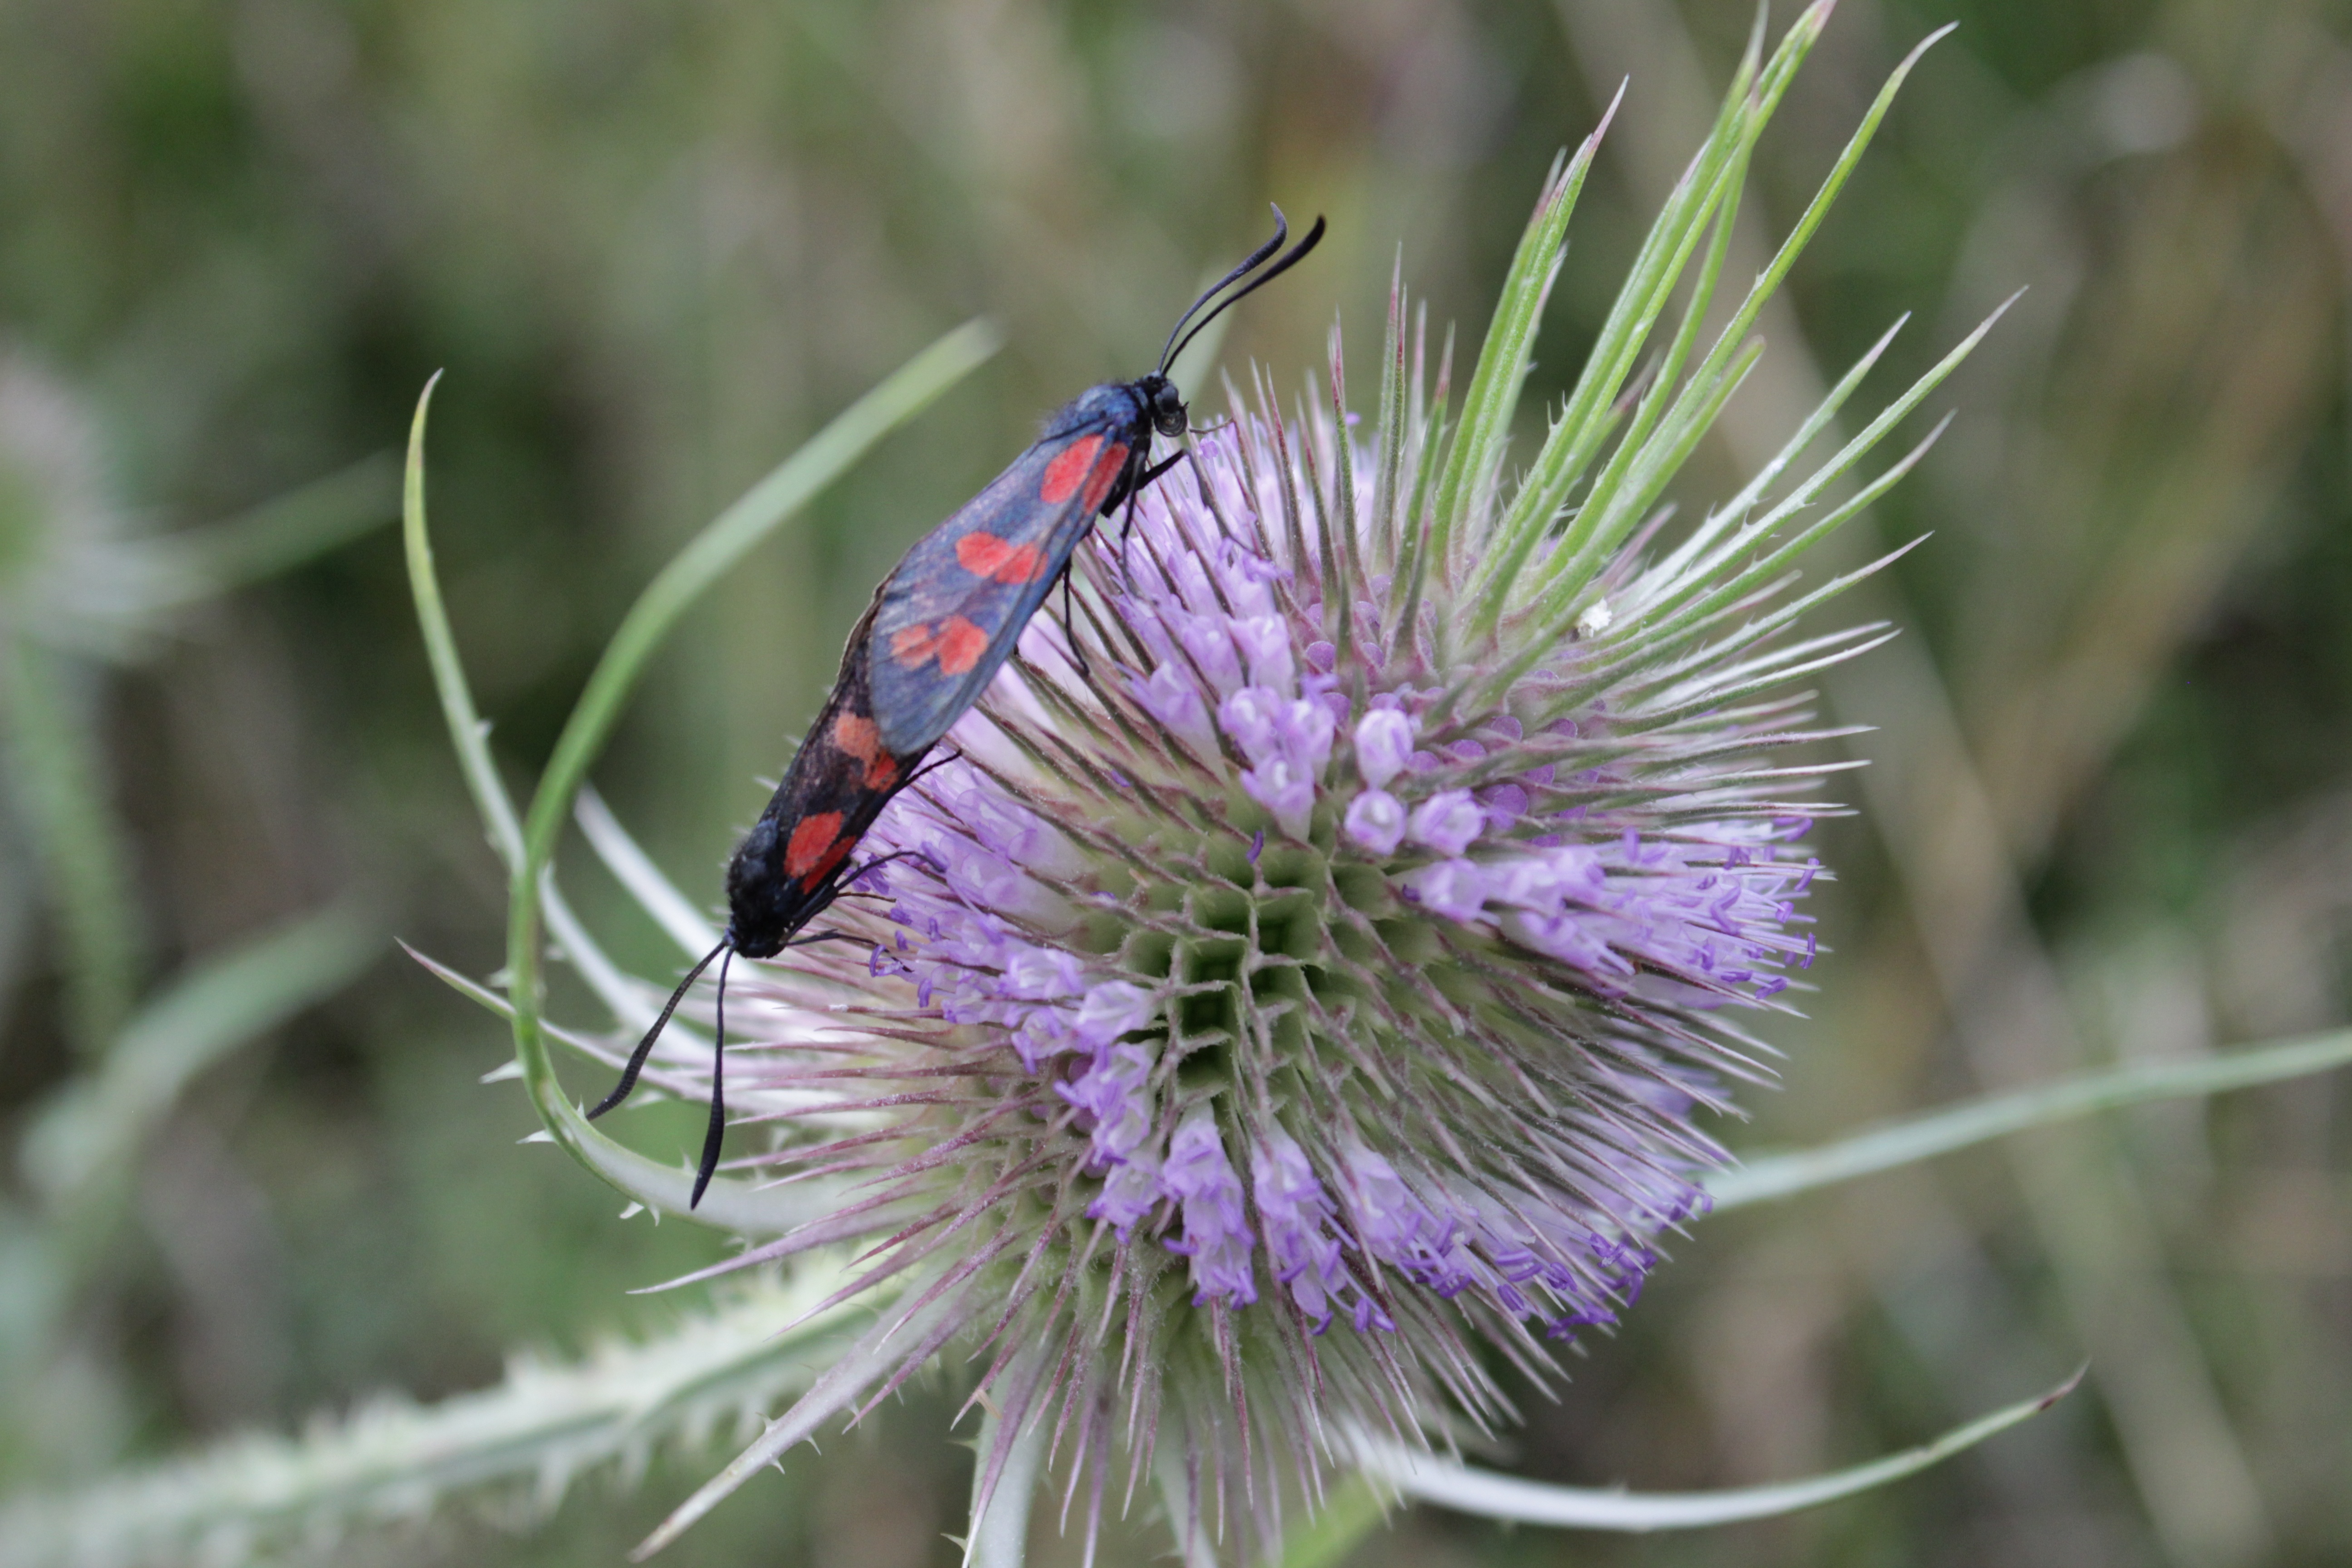
nature, plant, meadow, prairie, flower, insect, botany, flora, fauna, invertebrate, wildflower, close up, thistle, nectar, macro photography, flowering plant, daisy family, land plant, moths and butterflies